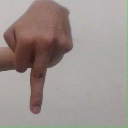
अक्षर: प